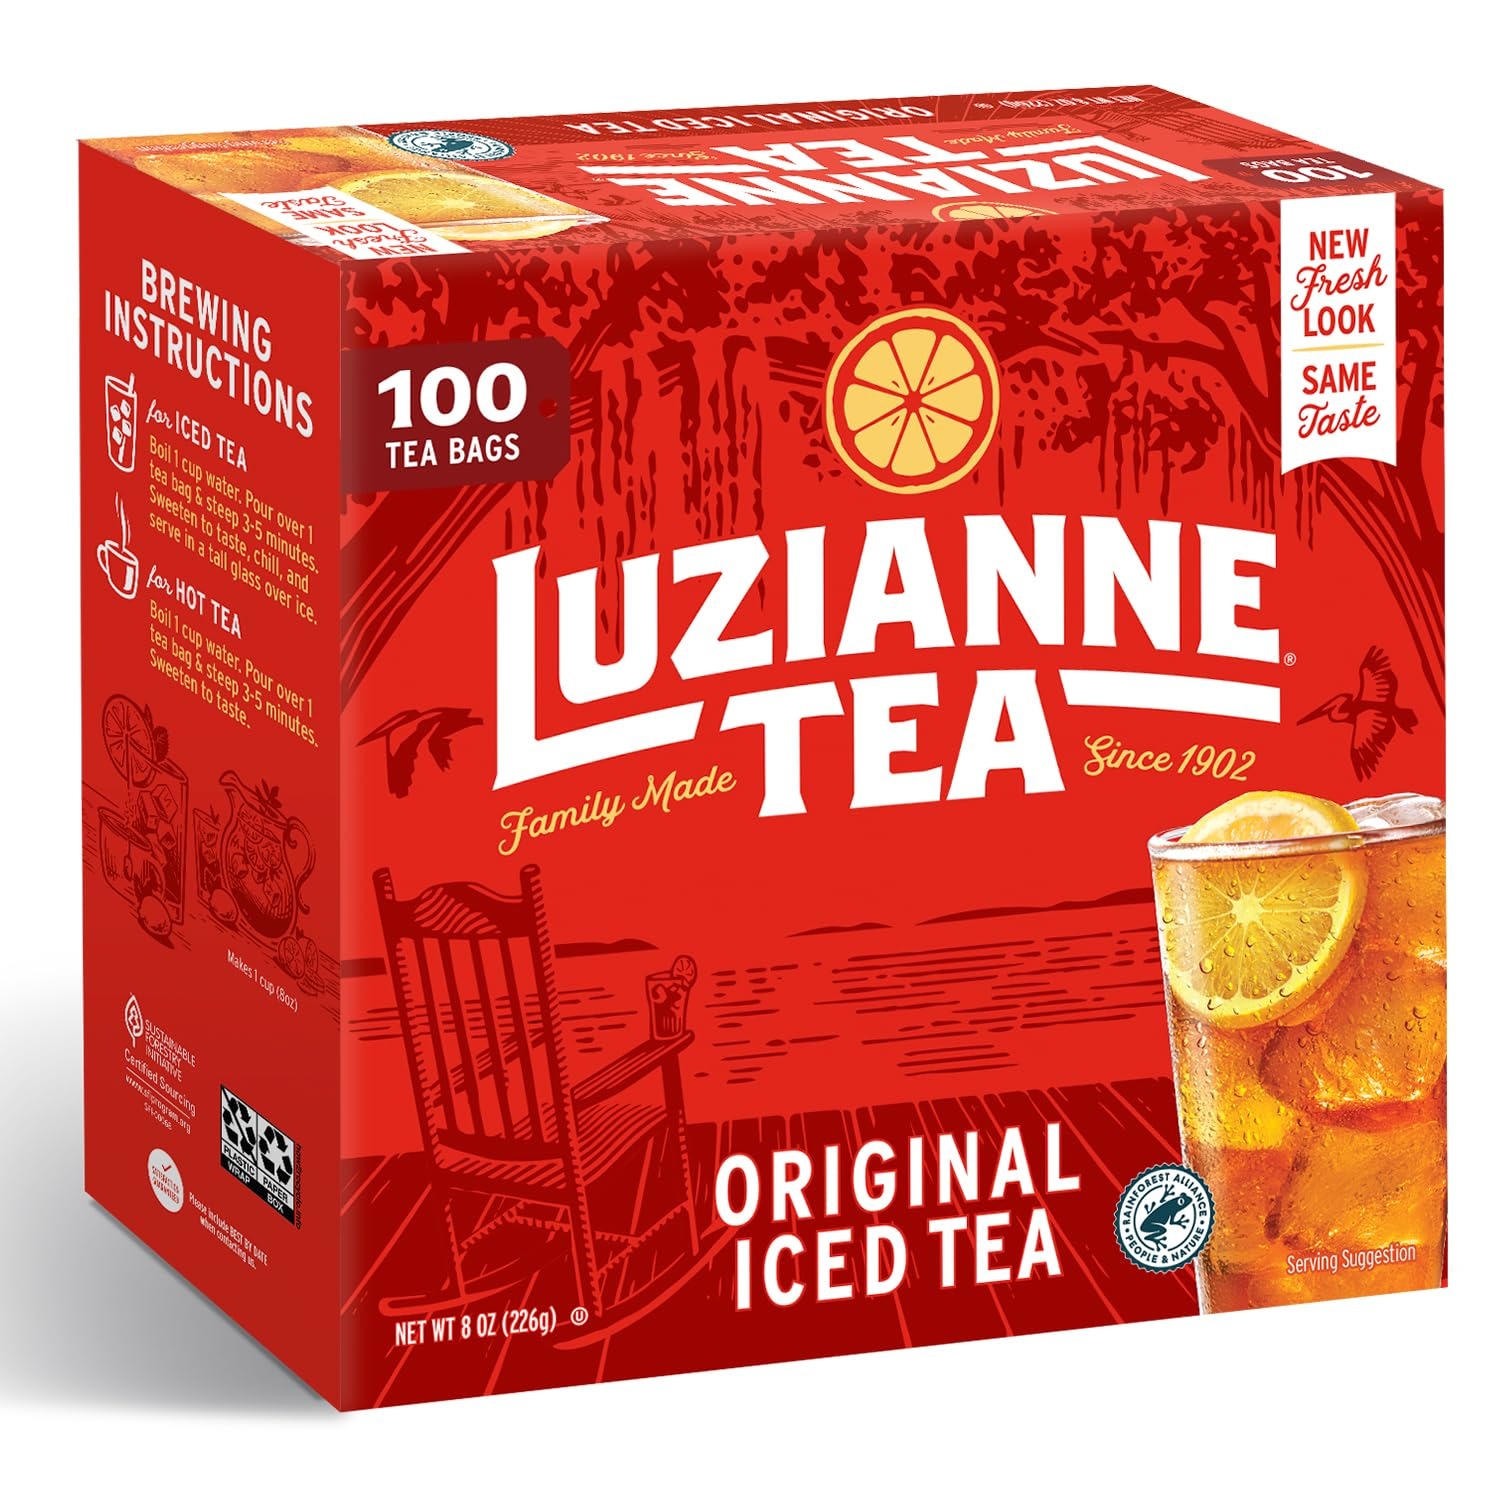
Item Name: Luzianne Iced Tea Bags, Unsweetened, 400 Tea Bags (4 Boxes of 100 Count Pack), Specially Blended for Iced Tea, Clear & Refreshing Home Brewed Summer Picnic Beverage
Bullet Point 1: Luzianne Tea is specially blended just for iced tea; Featuring Orange Pekoe and Pekoe Cut Black Tea make a delicious refreshing glass of home brewed iced tea; After one sip, you'll understand why
Bullet Point 2: Sustainability: When you buy Luzianne Iced Tea products with the Rainforest Alliance seal, you are supporting a better future for people and nature
Bullet Point 3: Luzianne Iced Tea: We continue to craft one of America's most popular iced teas; It's clear and not cloudy in appearance, with smooth, astringent tea taste; Try blending with mint or raspberries
Bullet Point 4: Luzianne Iced Tea: Authentic Iced Teas and Coffees: A fan favorite since 1902; Check out our array of products like single-serve K cup pods, iced tea bags, concentrates and bottled drinks
Bullet Point 5: Luzianne Heritage: Our Family business has focused on tea and coffee for over 100 years; Luzianne founder, Willam B Reily, helped to spread the popularity of tea and coffee across America
Value: 400.0
Unit: Count

Price: 14.89